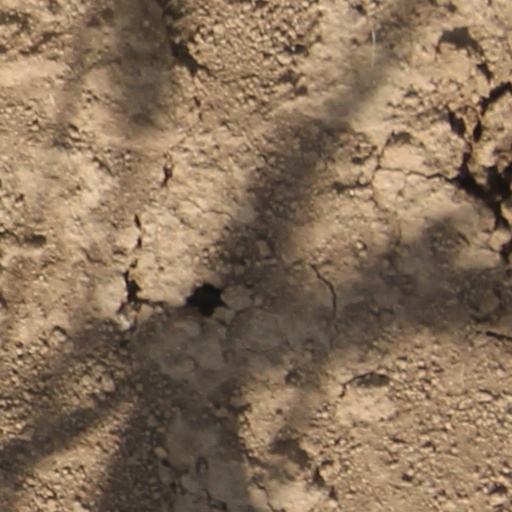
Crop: wheat